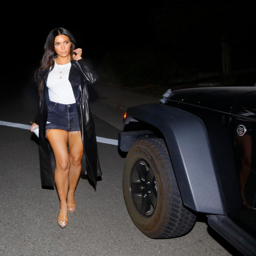
person put her toned legs on full display in the outfit